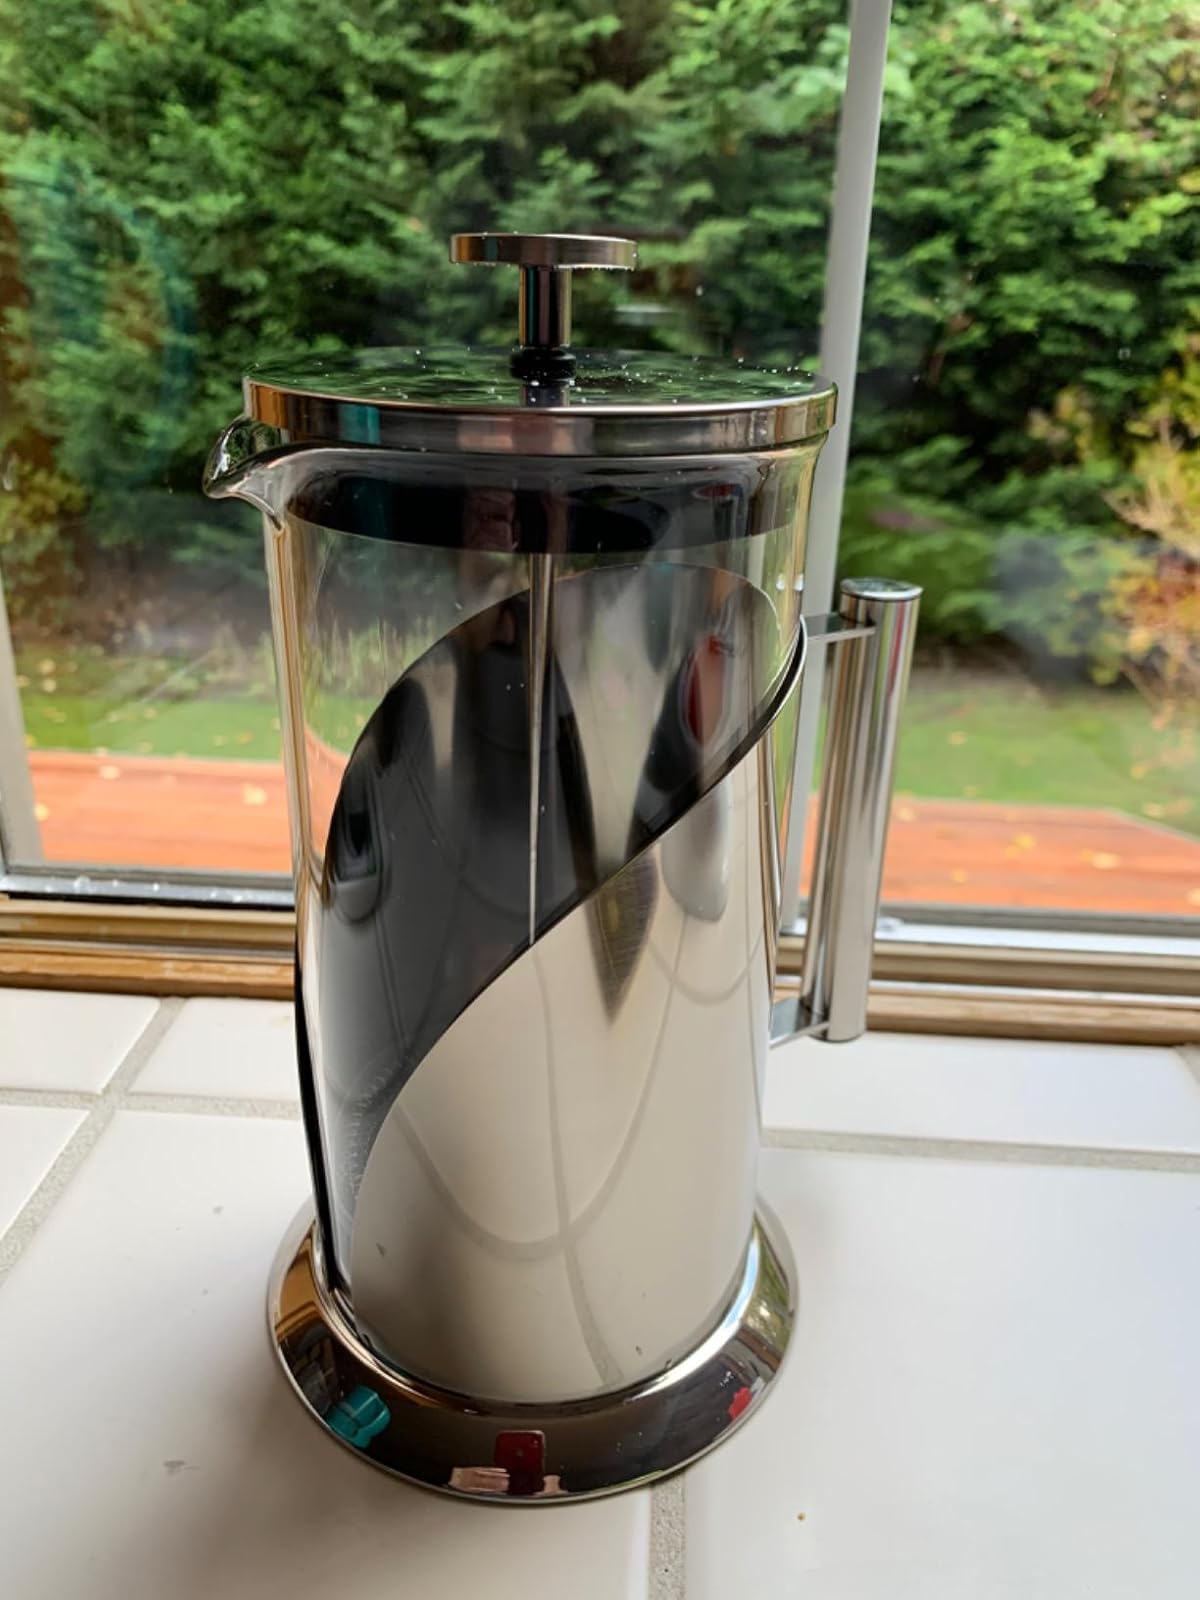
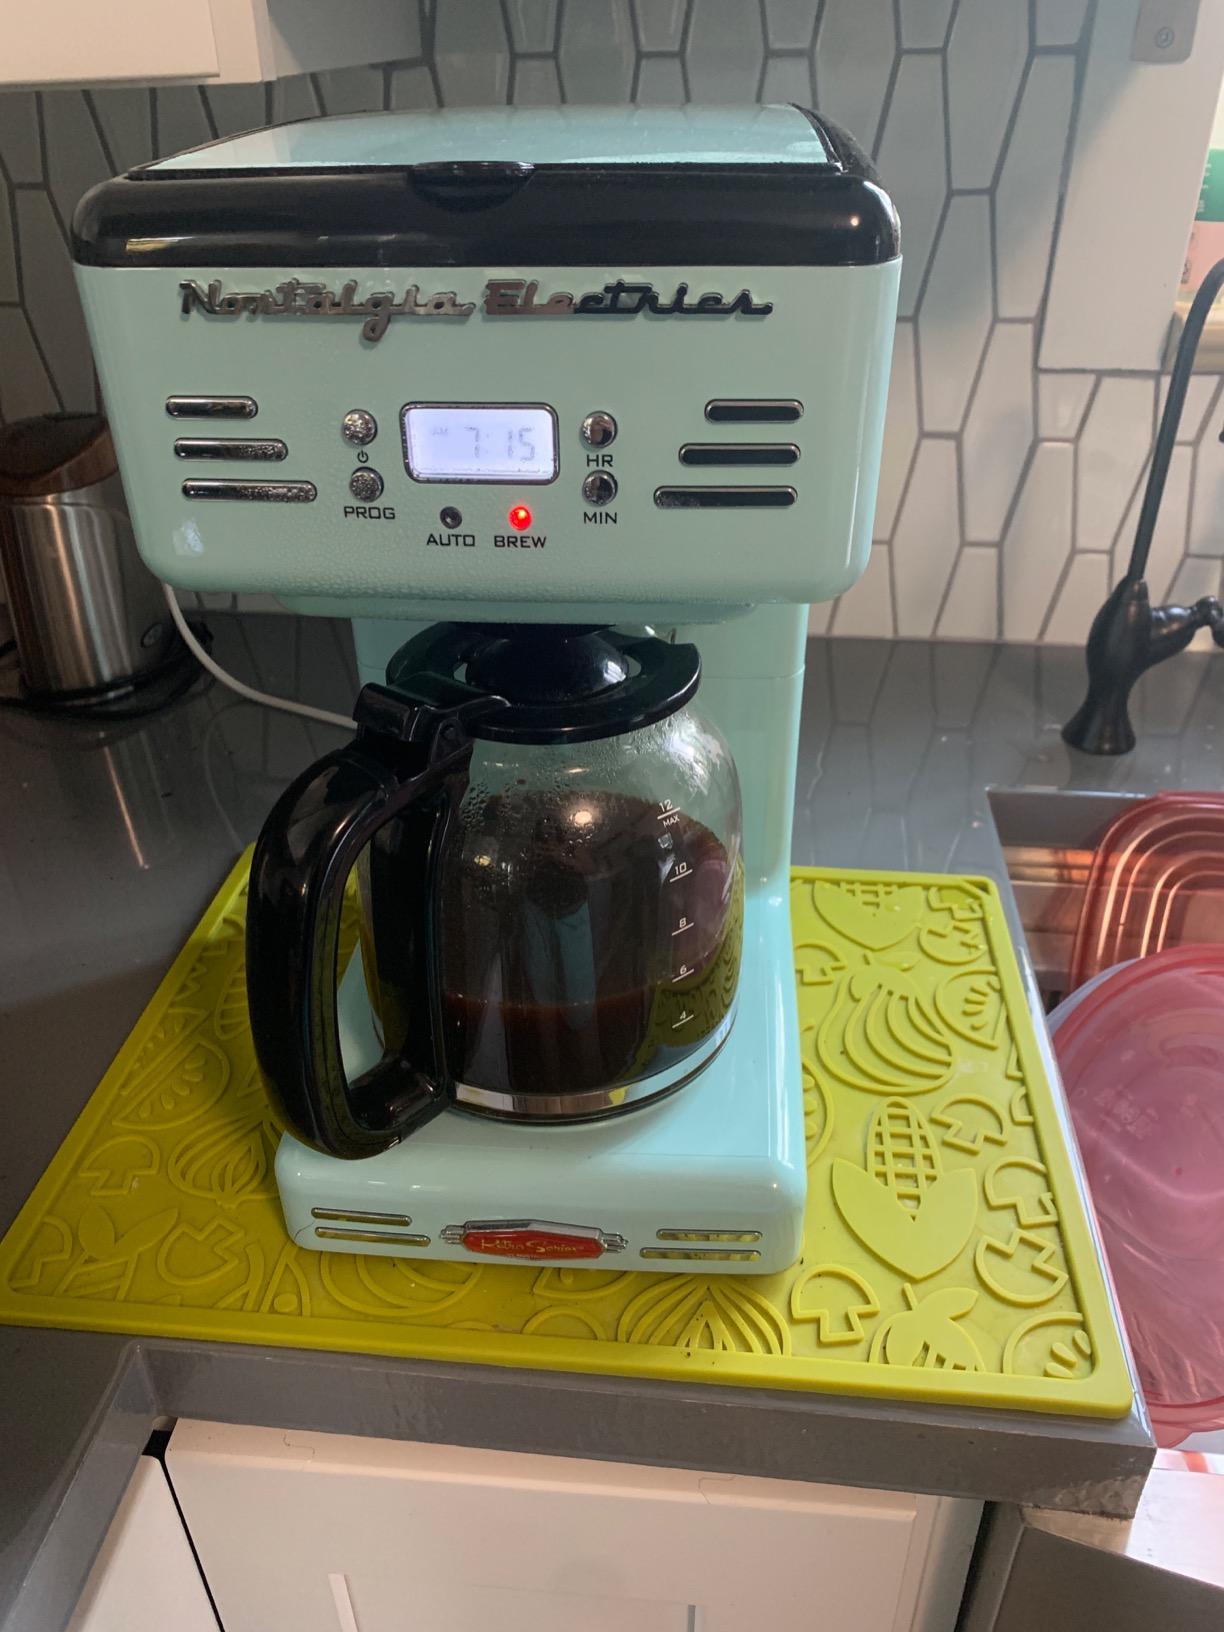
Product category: items_tea
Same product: no